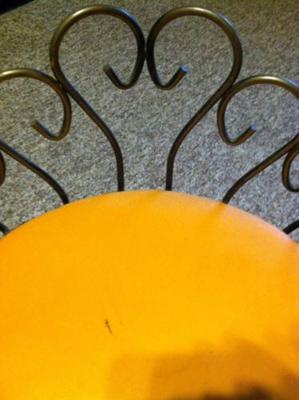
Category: chair